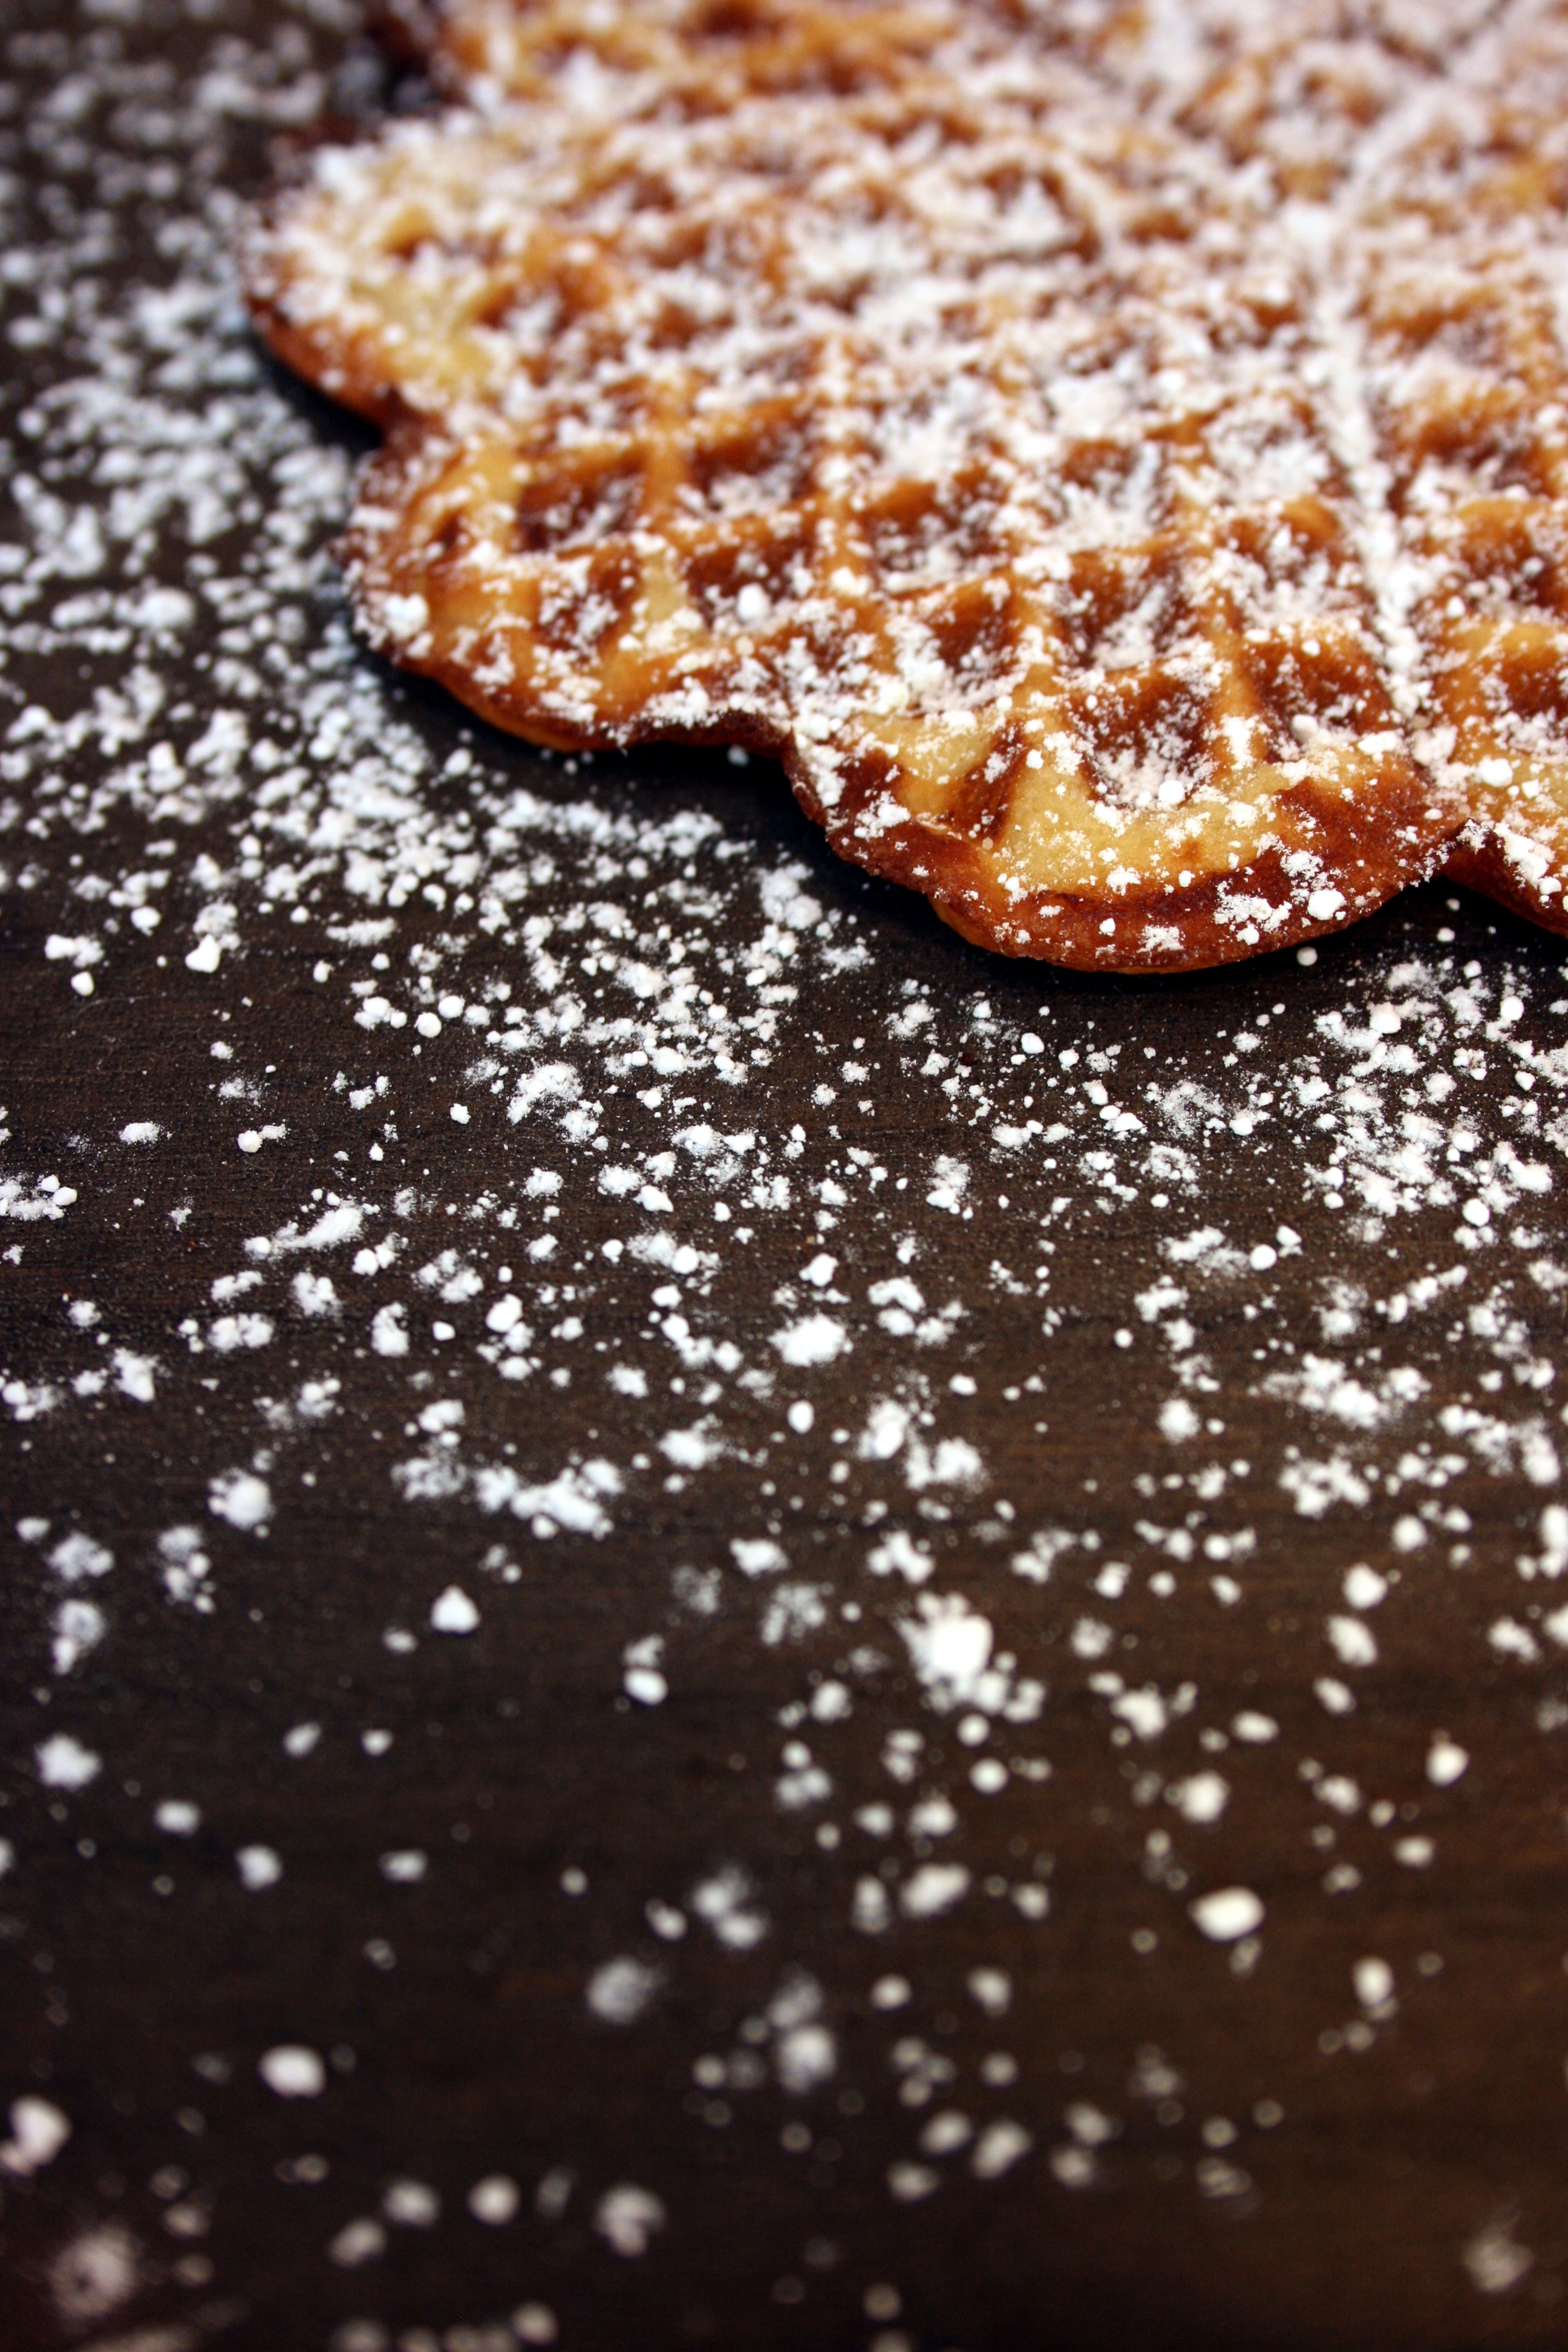
sweet, dish, food, produce, chocolate, baking, dessert, waffle, baked, coconut, icing sugar, sugar, waffles, herzchen, sweetness, flavor, chocolate brownie, heart waffle